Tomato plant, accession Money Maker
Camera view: tilt-top (135 deg); turntable rotation: 90 degrees
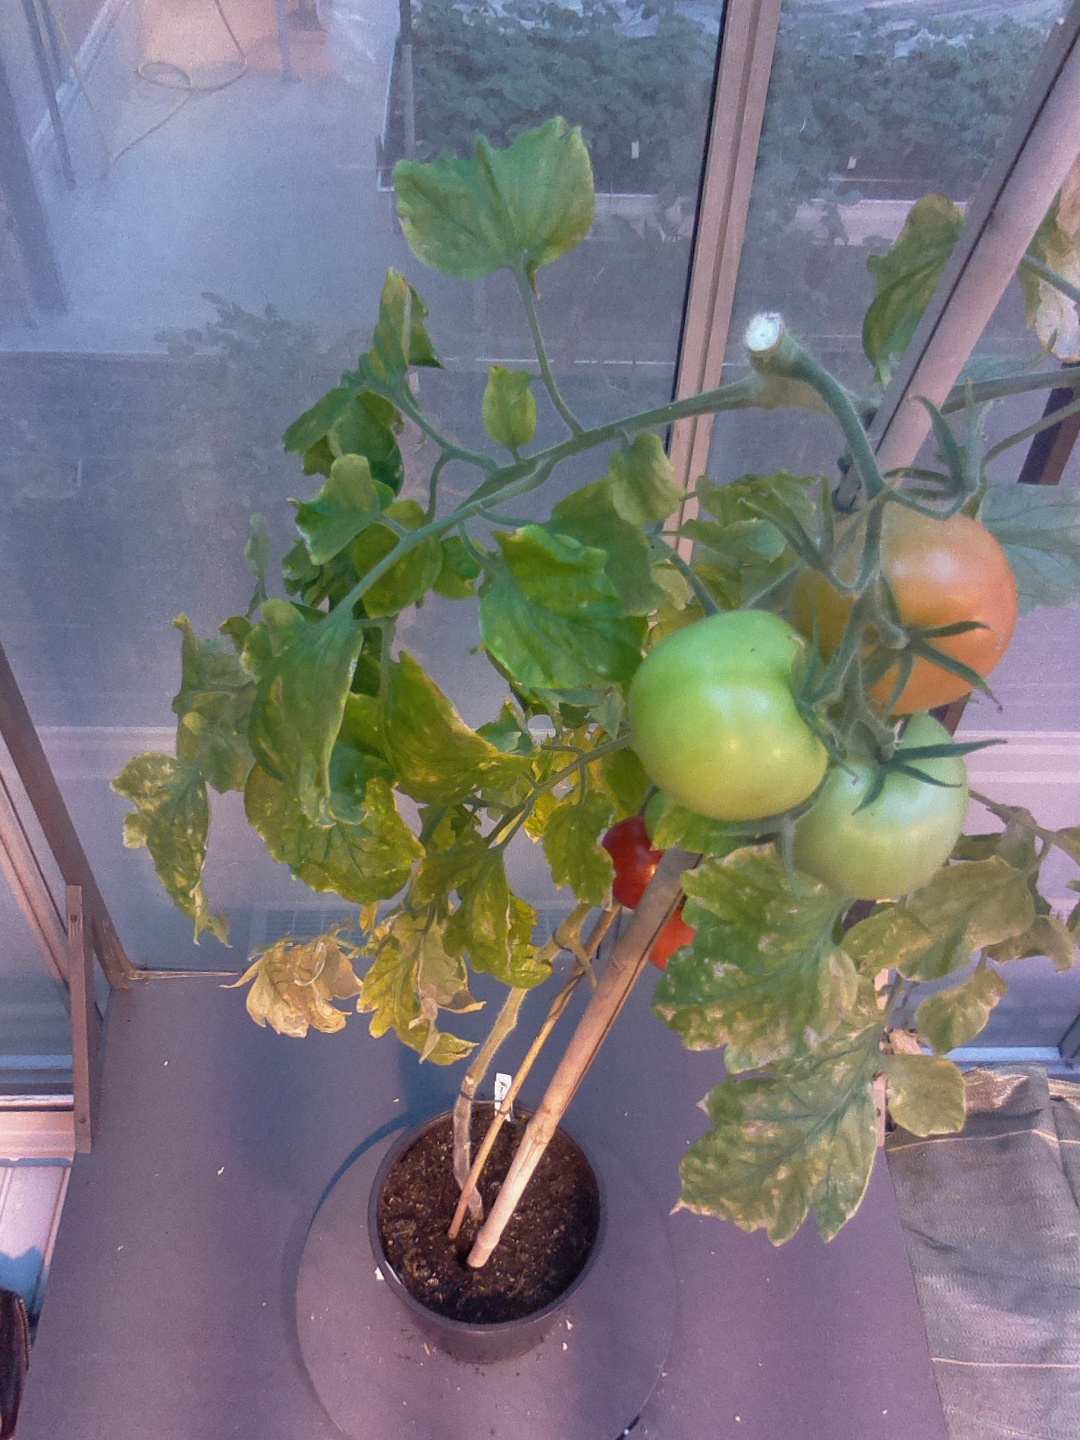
BBCH growth stage 84: 40%-50% of fruits show typical fully ripe color